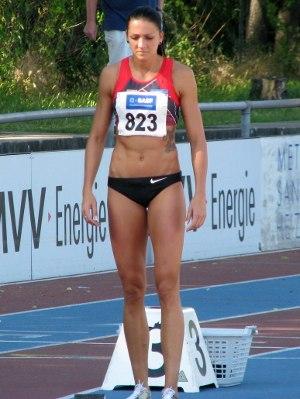
Janin Lindenberg est une athlète allemande spécialiste du 400 mètres.